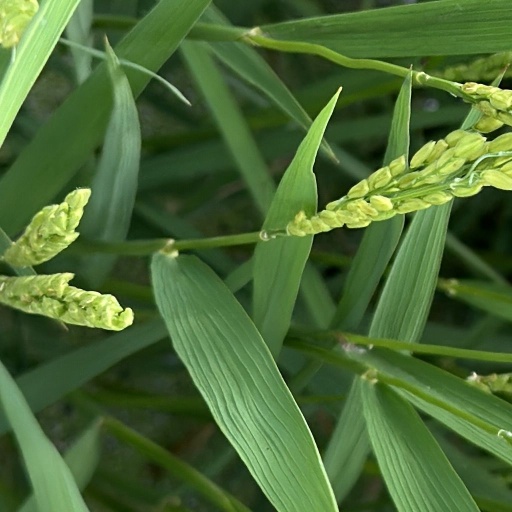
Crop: rice